One Vanderbilt

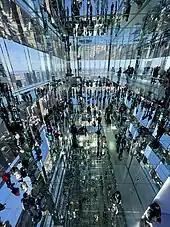
Part of the observation deck at Summit One Vanderbilt is covered in mirrors and windows

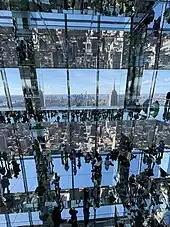
Southern view from Summit One Vanderbilt

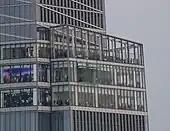
The observation deck as seen from 30 Rockefeller Plaza

Above floor 73, the top of One Vanderbilt contains an observation deck called Summit One Vanderbilt (branded in all-uppercase letters as SUMMIT One Vanderbilt). Summit One Vanderbilt spans and contains some restaurants. In 2018, Summit One Vanderbilt was projected to cost approximately $35–39 million. , the adult ticket fee is $39, but New York City residents receive a discount.